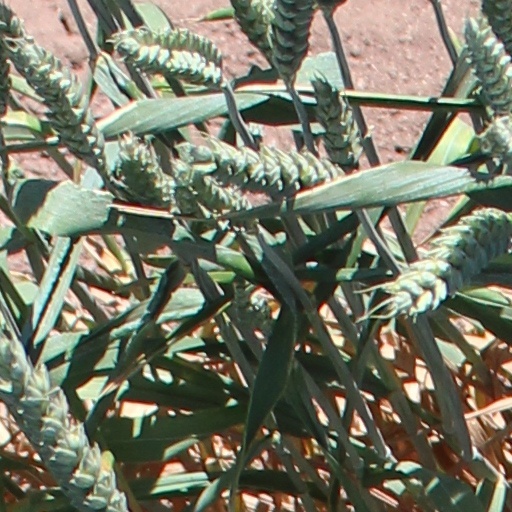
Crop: wheat